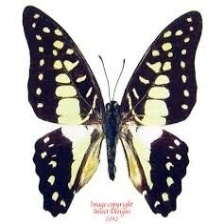
Species: GREAT JAY